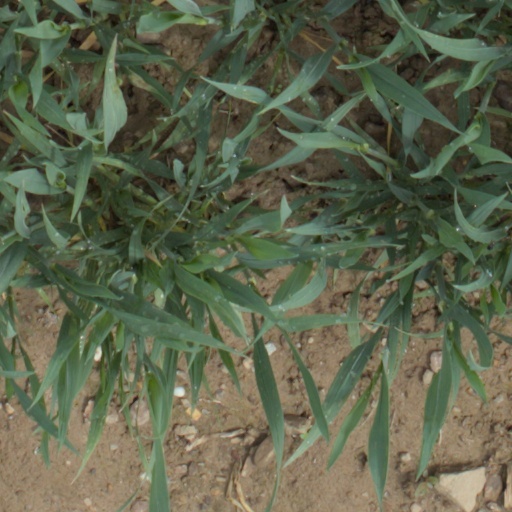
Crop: wheat